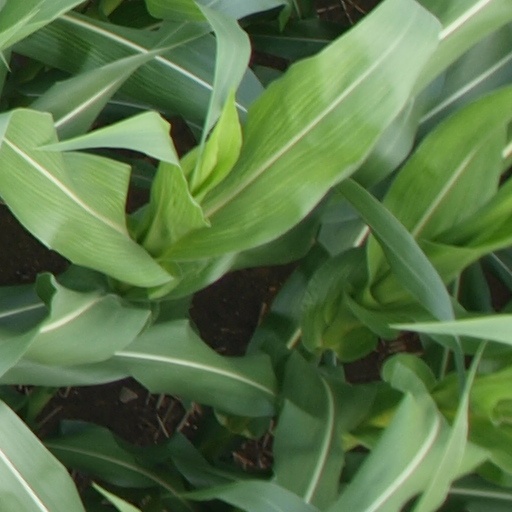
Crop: maize; corn